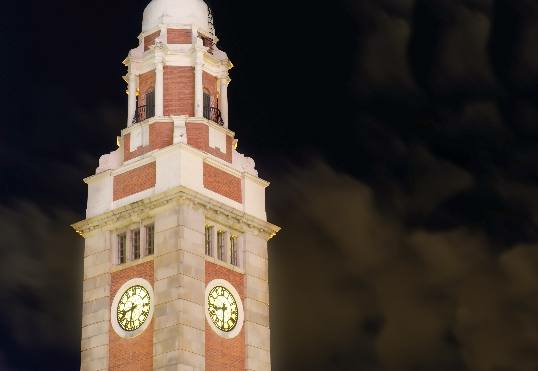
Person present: No